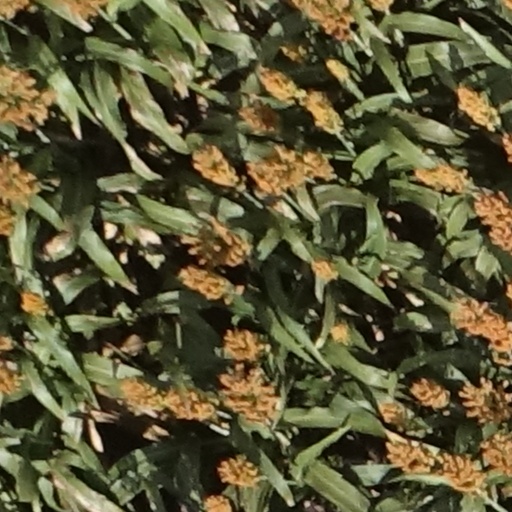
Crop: sorghum